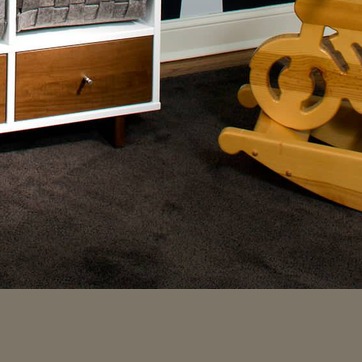
Material: carpet